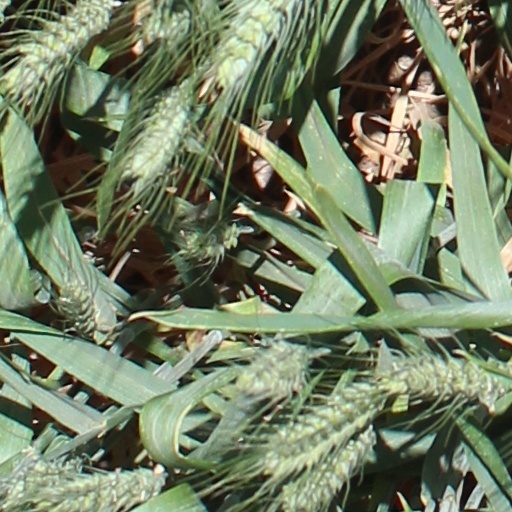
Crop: wheat